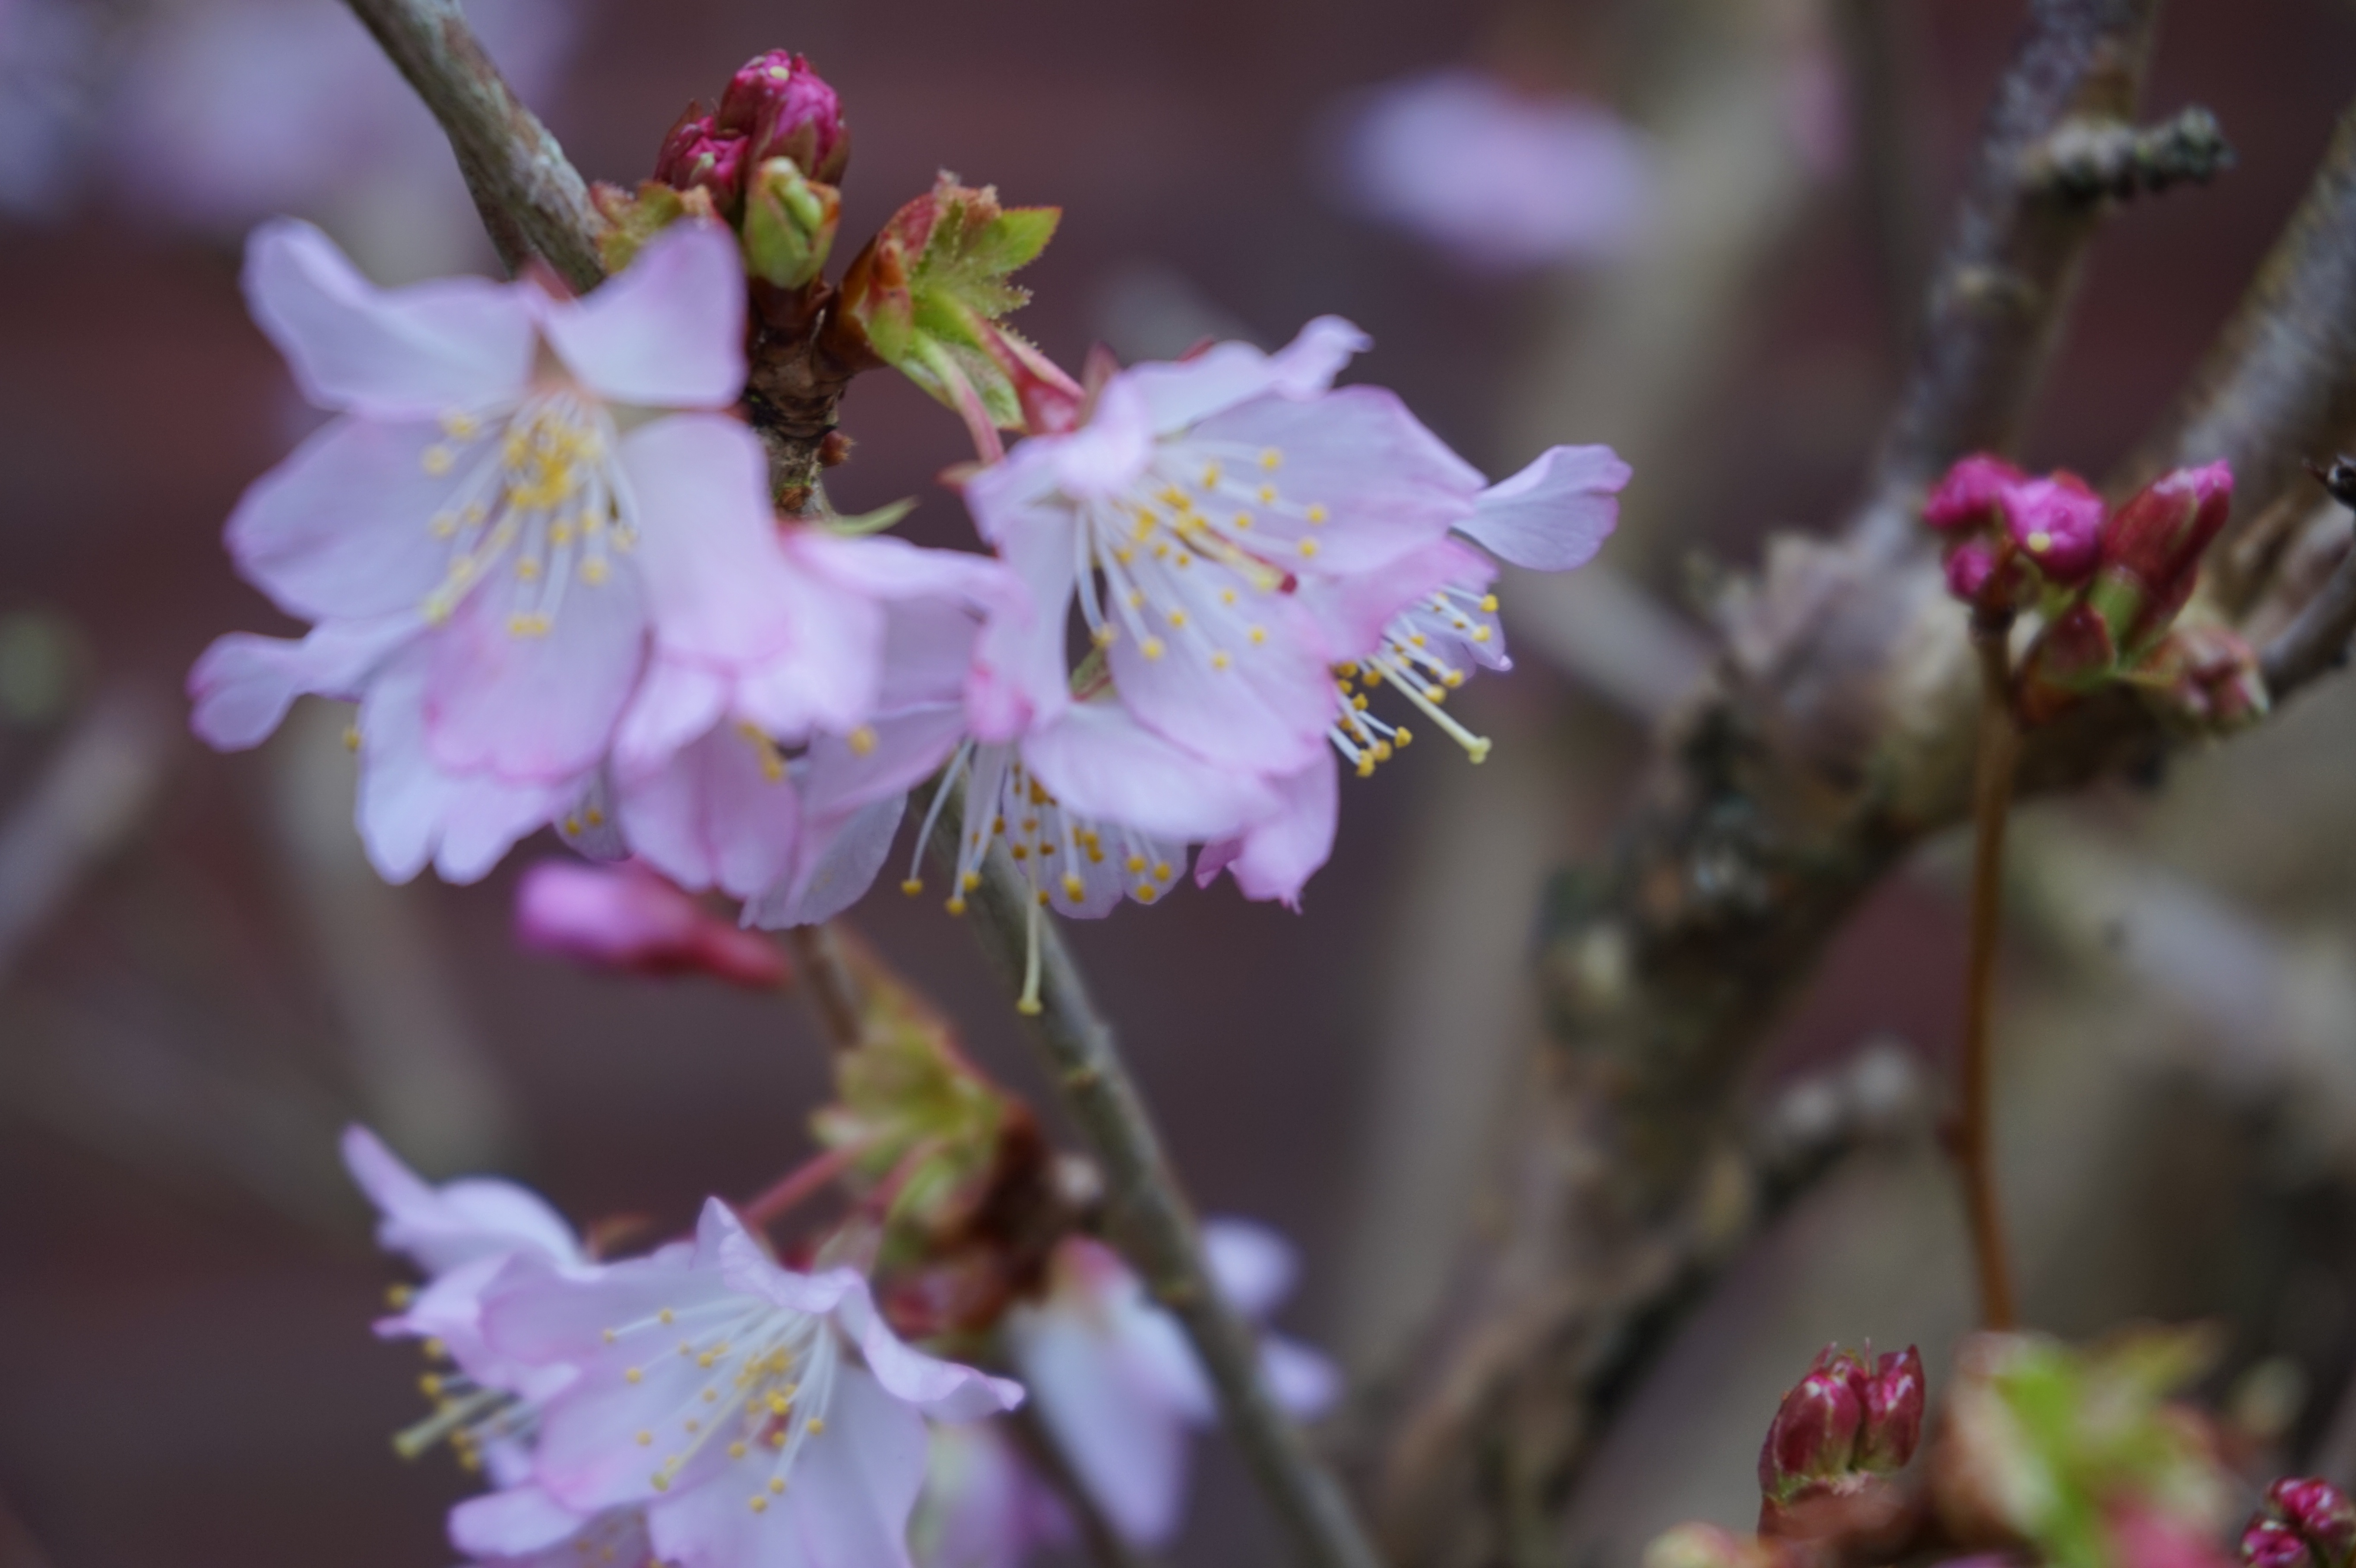
branch, blossom, plant, fruit, flower, petal, food, spring, produce, botany, flora, cherry blossom, wildflower, shrub, macro photography, flowering plant, rose family, land plant